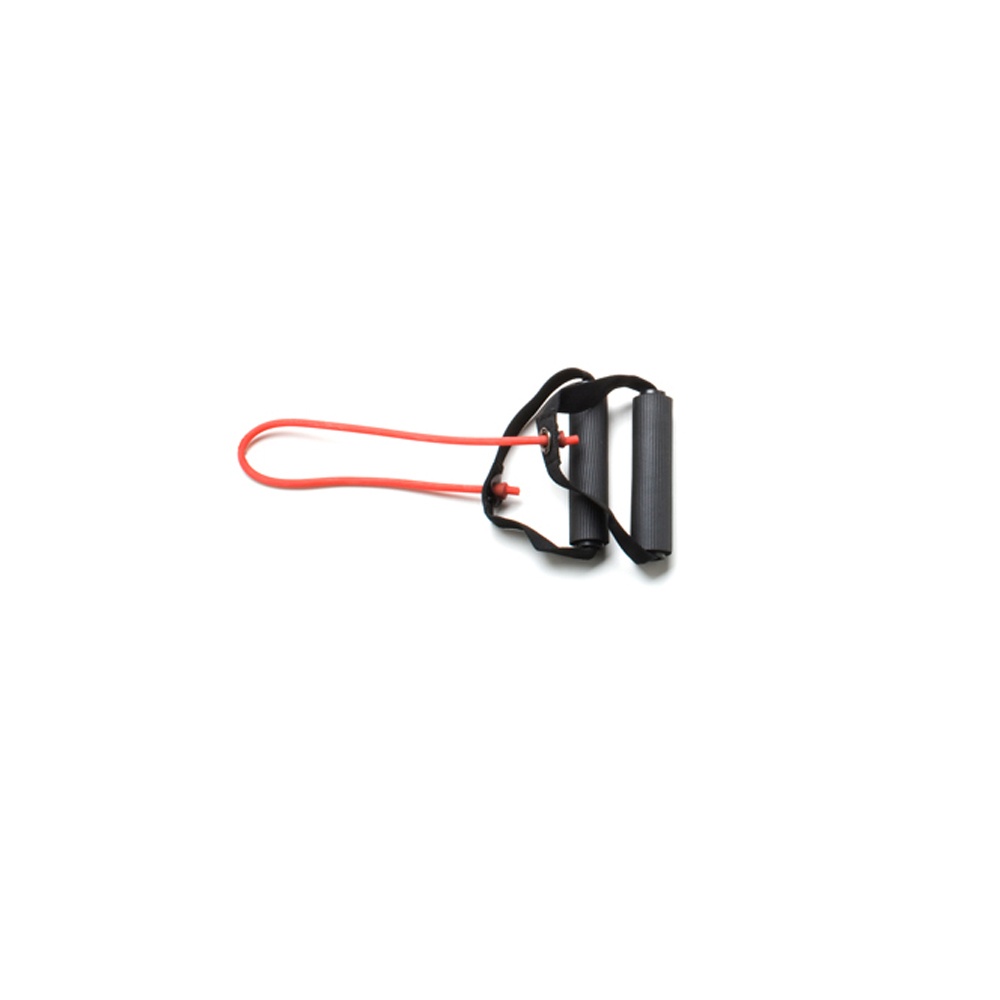
CanDo 10-5542 Exerciser Tubing with Handles-18"-Red-Light
Brand: CanDo
Category: Sporting Goods > Fitness & General Exercise Equipment > Exercise Bands & Loops